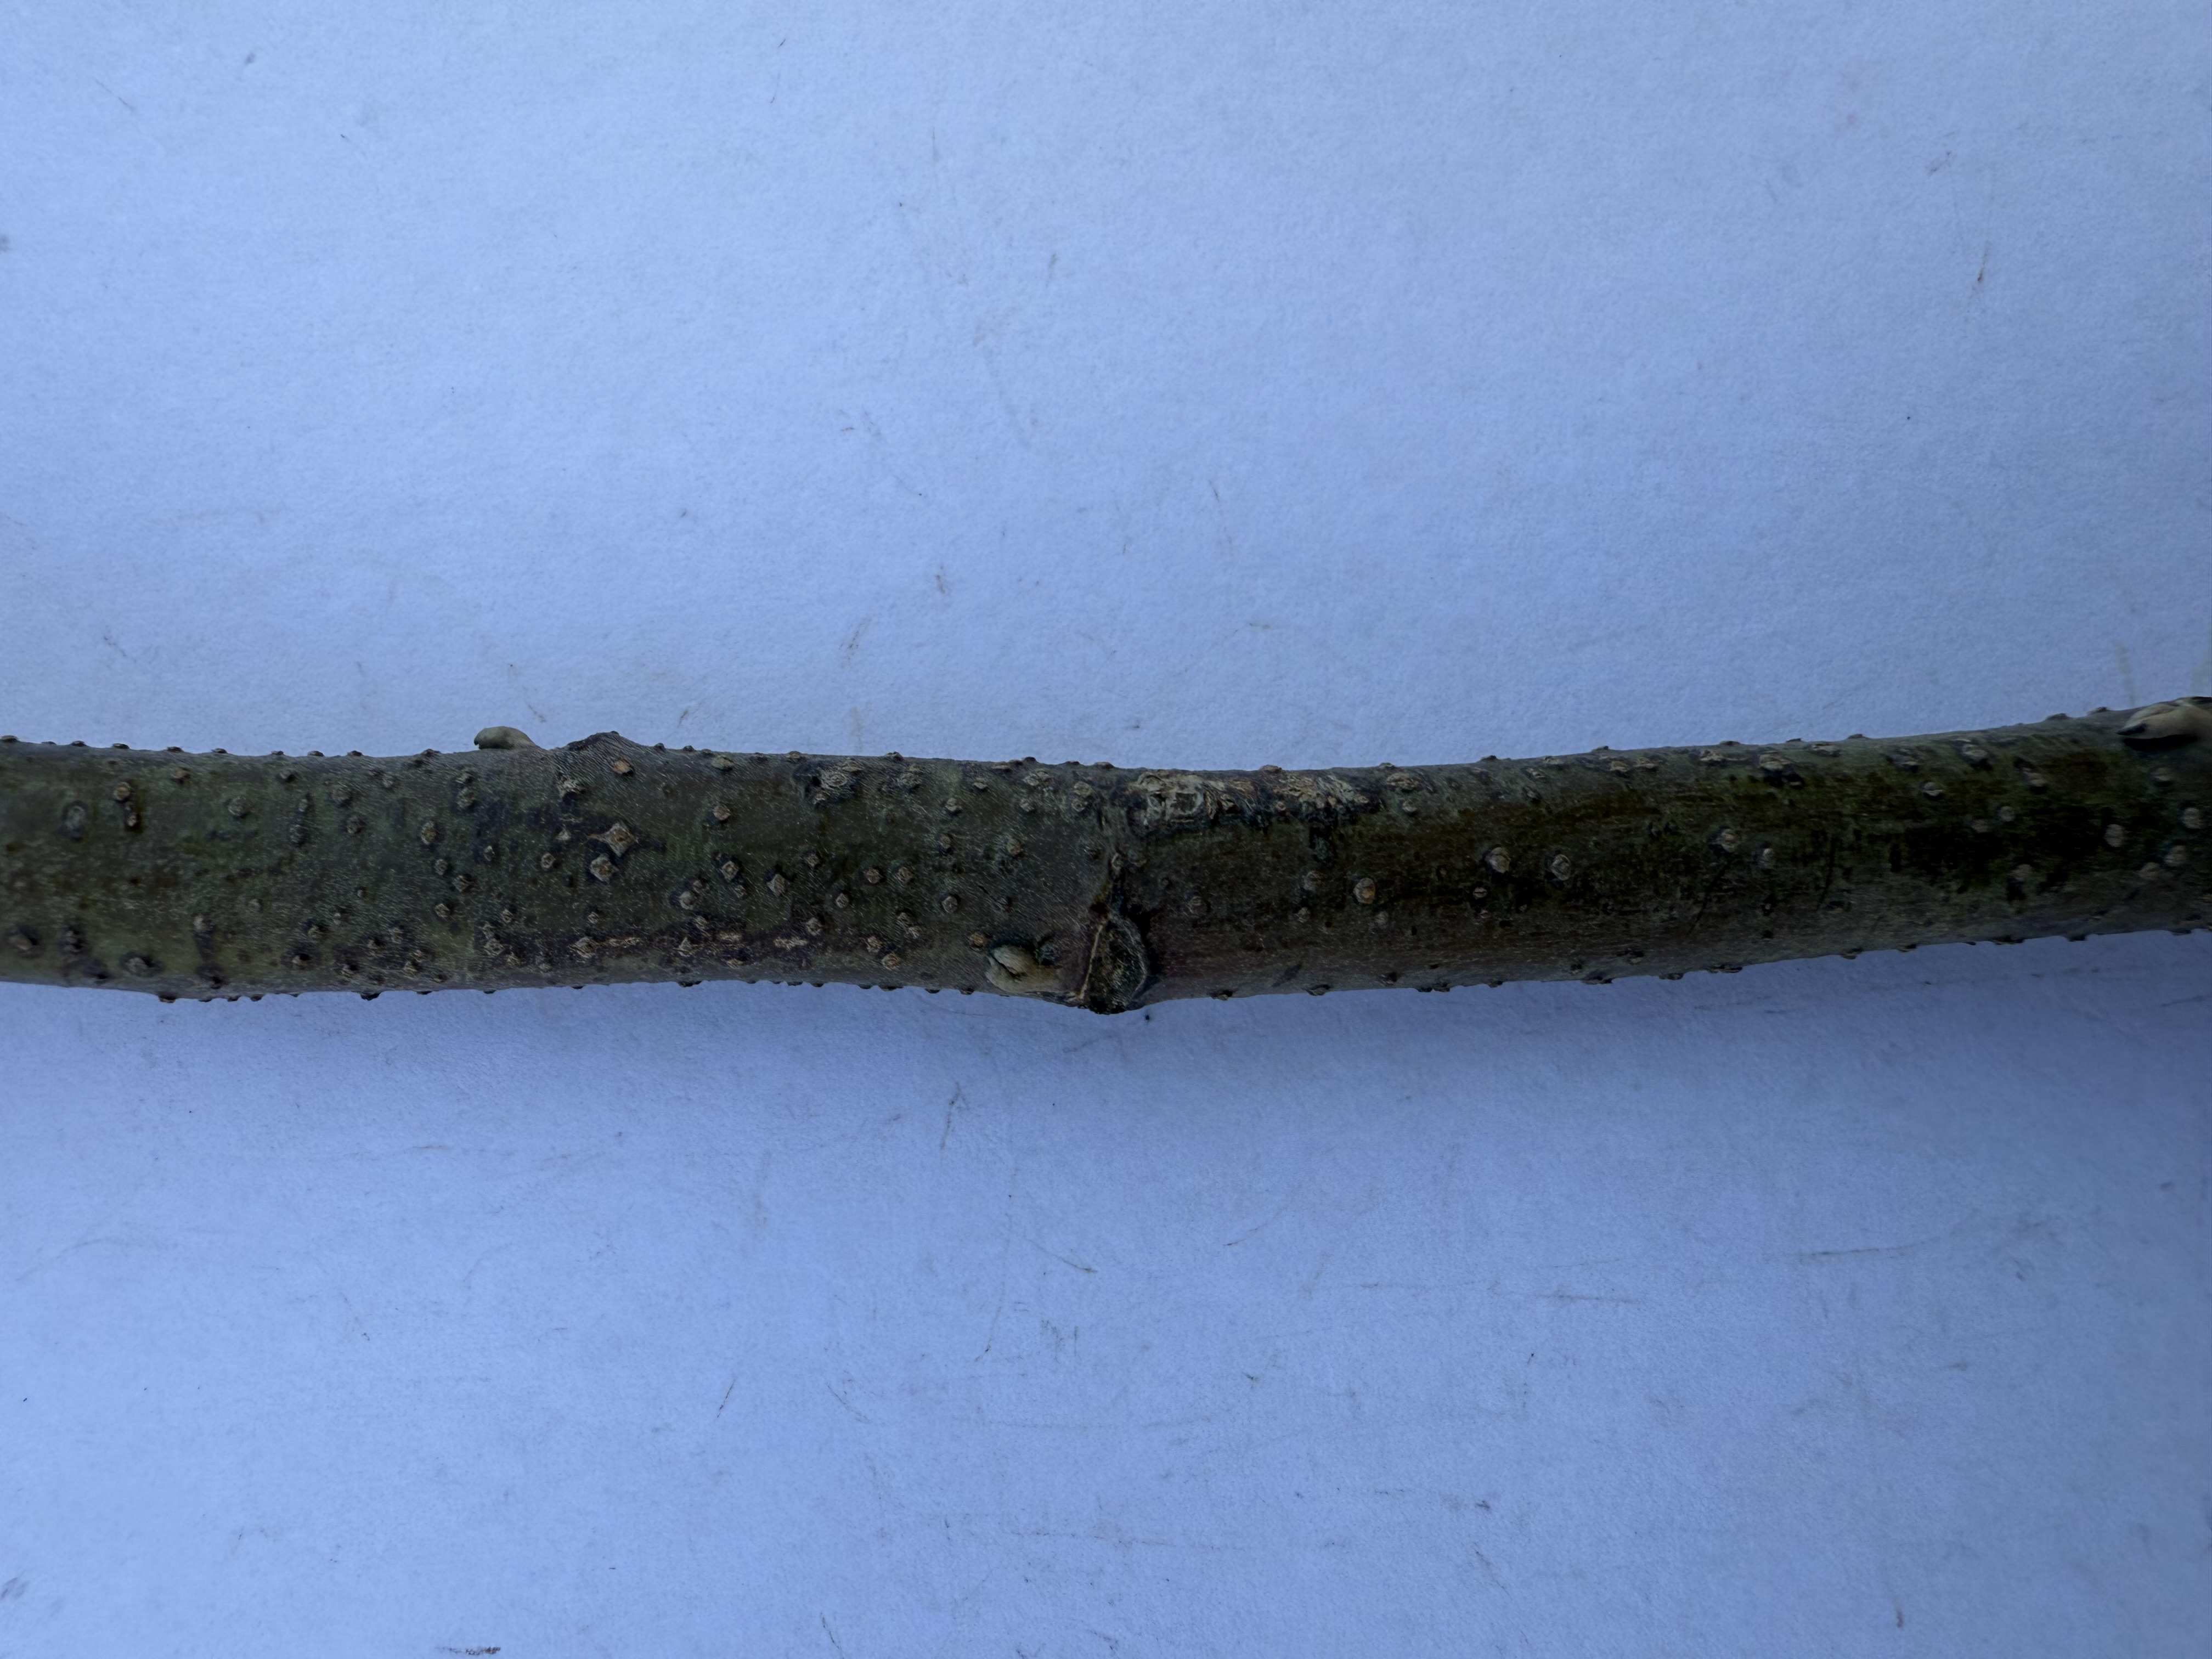
Variety: Carob